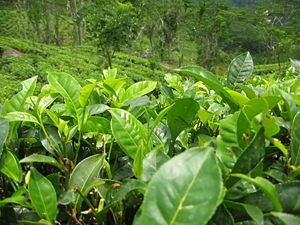
Tebusk / Varianter
Tebusk er den plante, man laver grøn eller sort te af. Tidligere hed planten Thea bohea eller Thea viridis. Den er en stor busk eller et lille træ med en slank, kuplet vækstform.